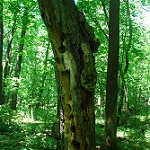
Scene: Outdoor